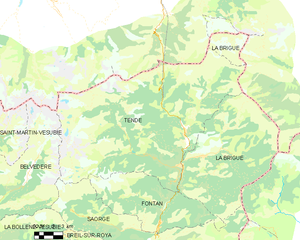
Carte des communes françaises: Tende